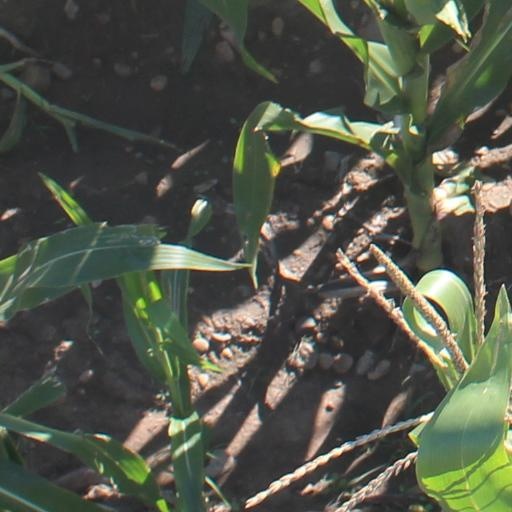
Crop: maize; corn